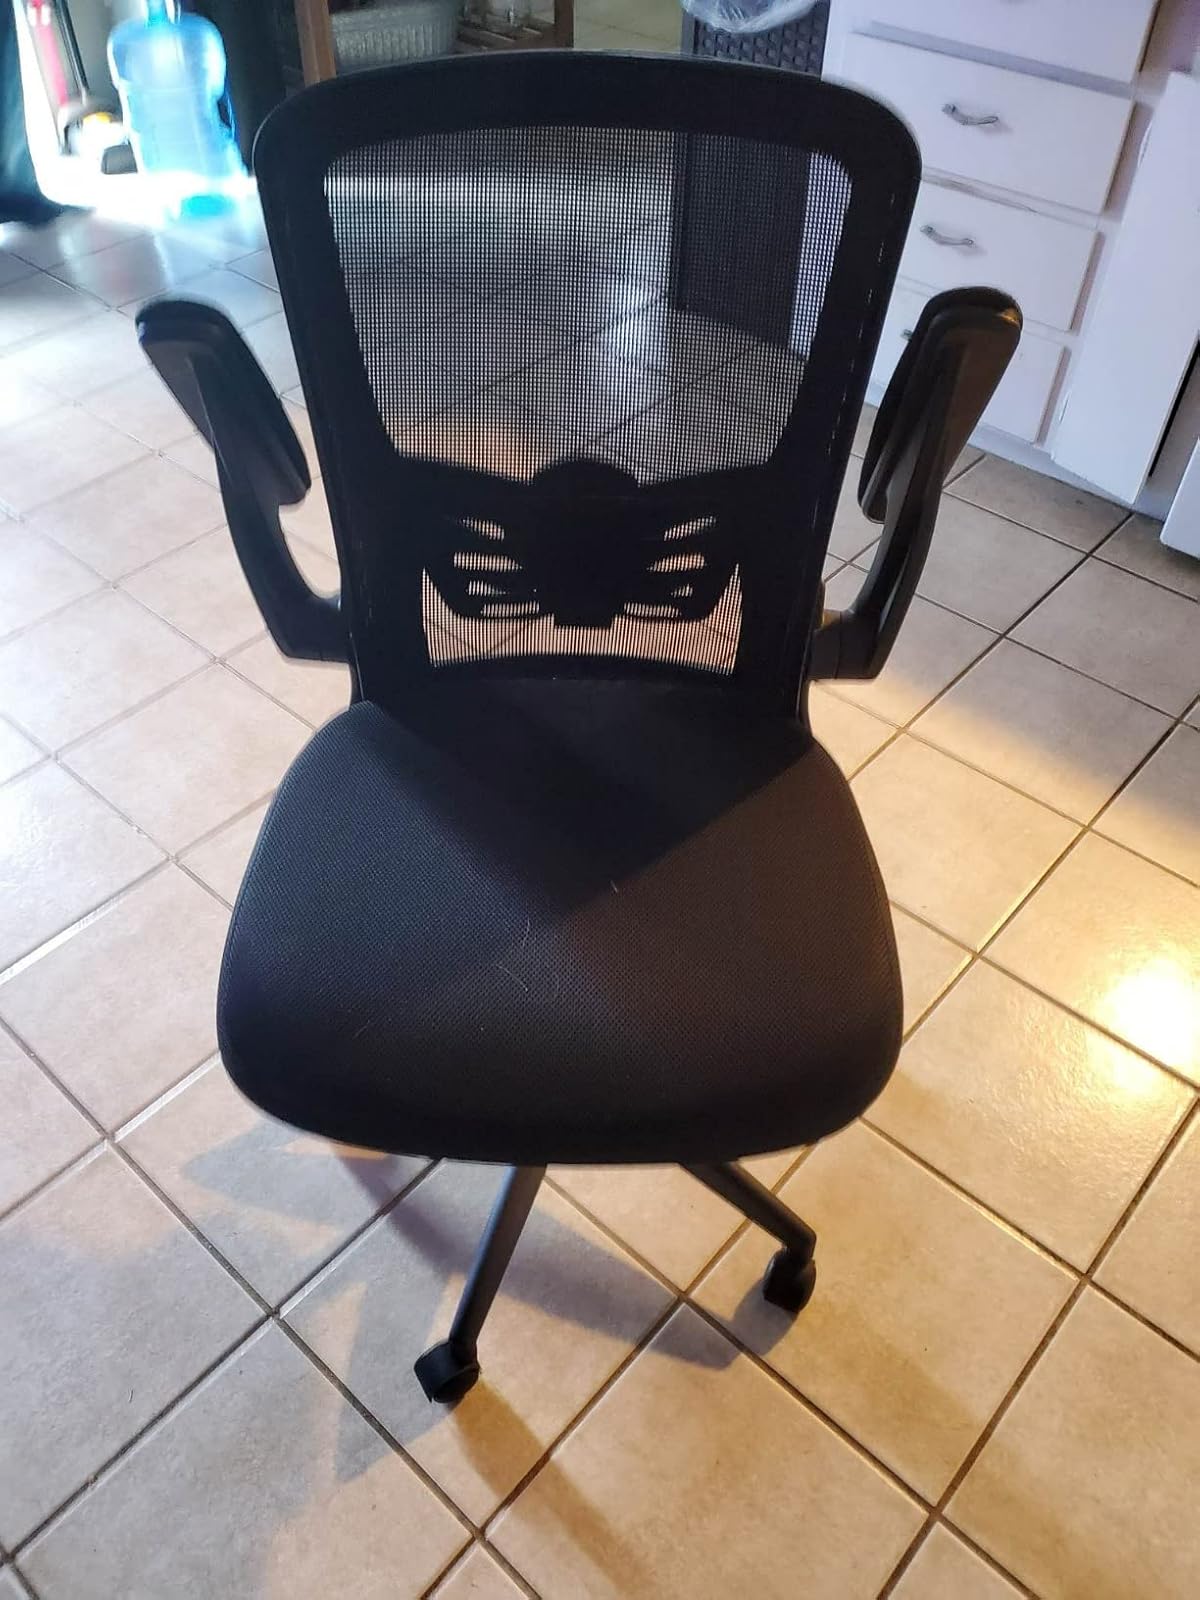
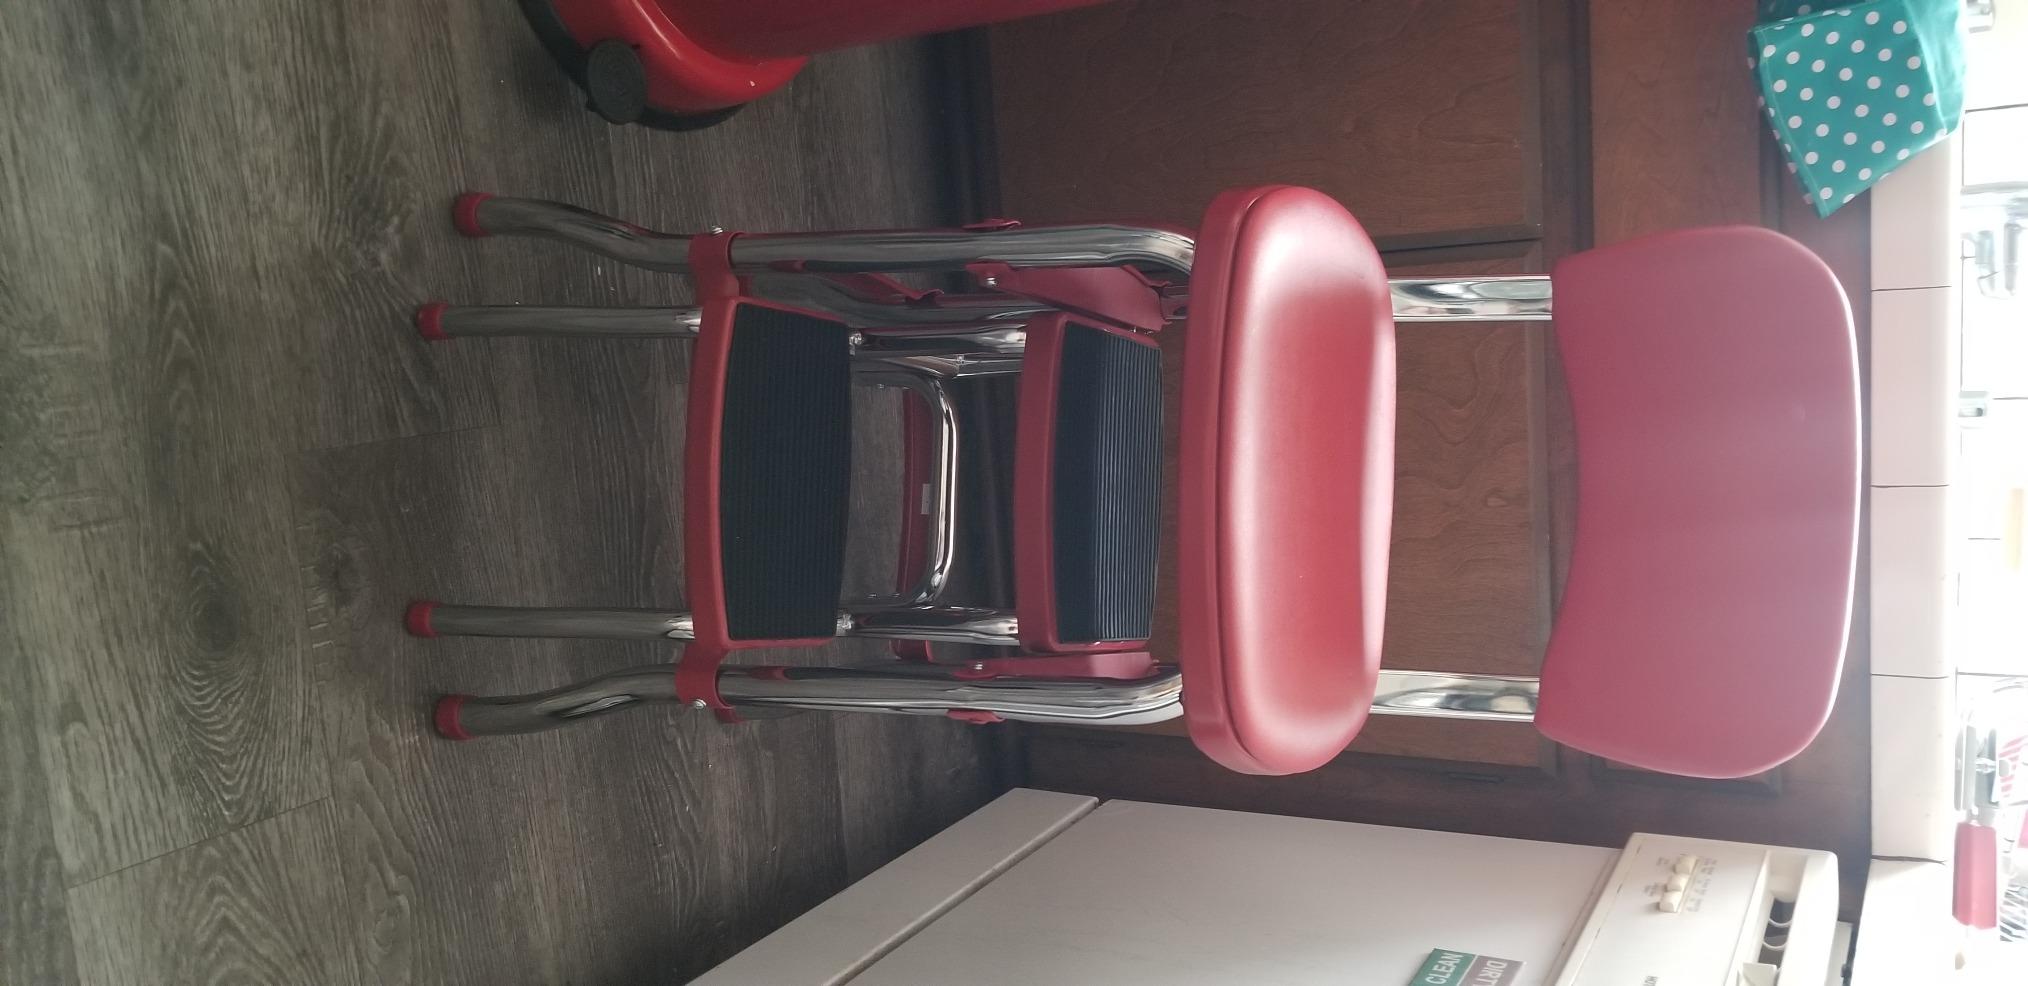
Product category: items_chair
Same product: no